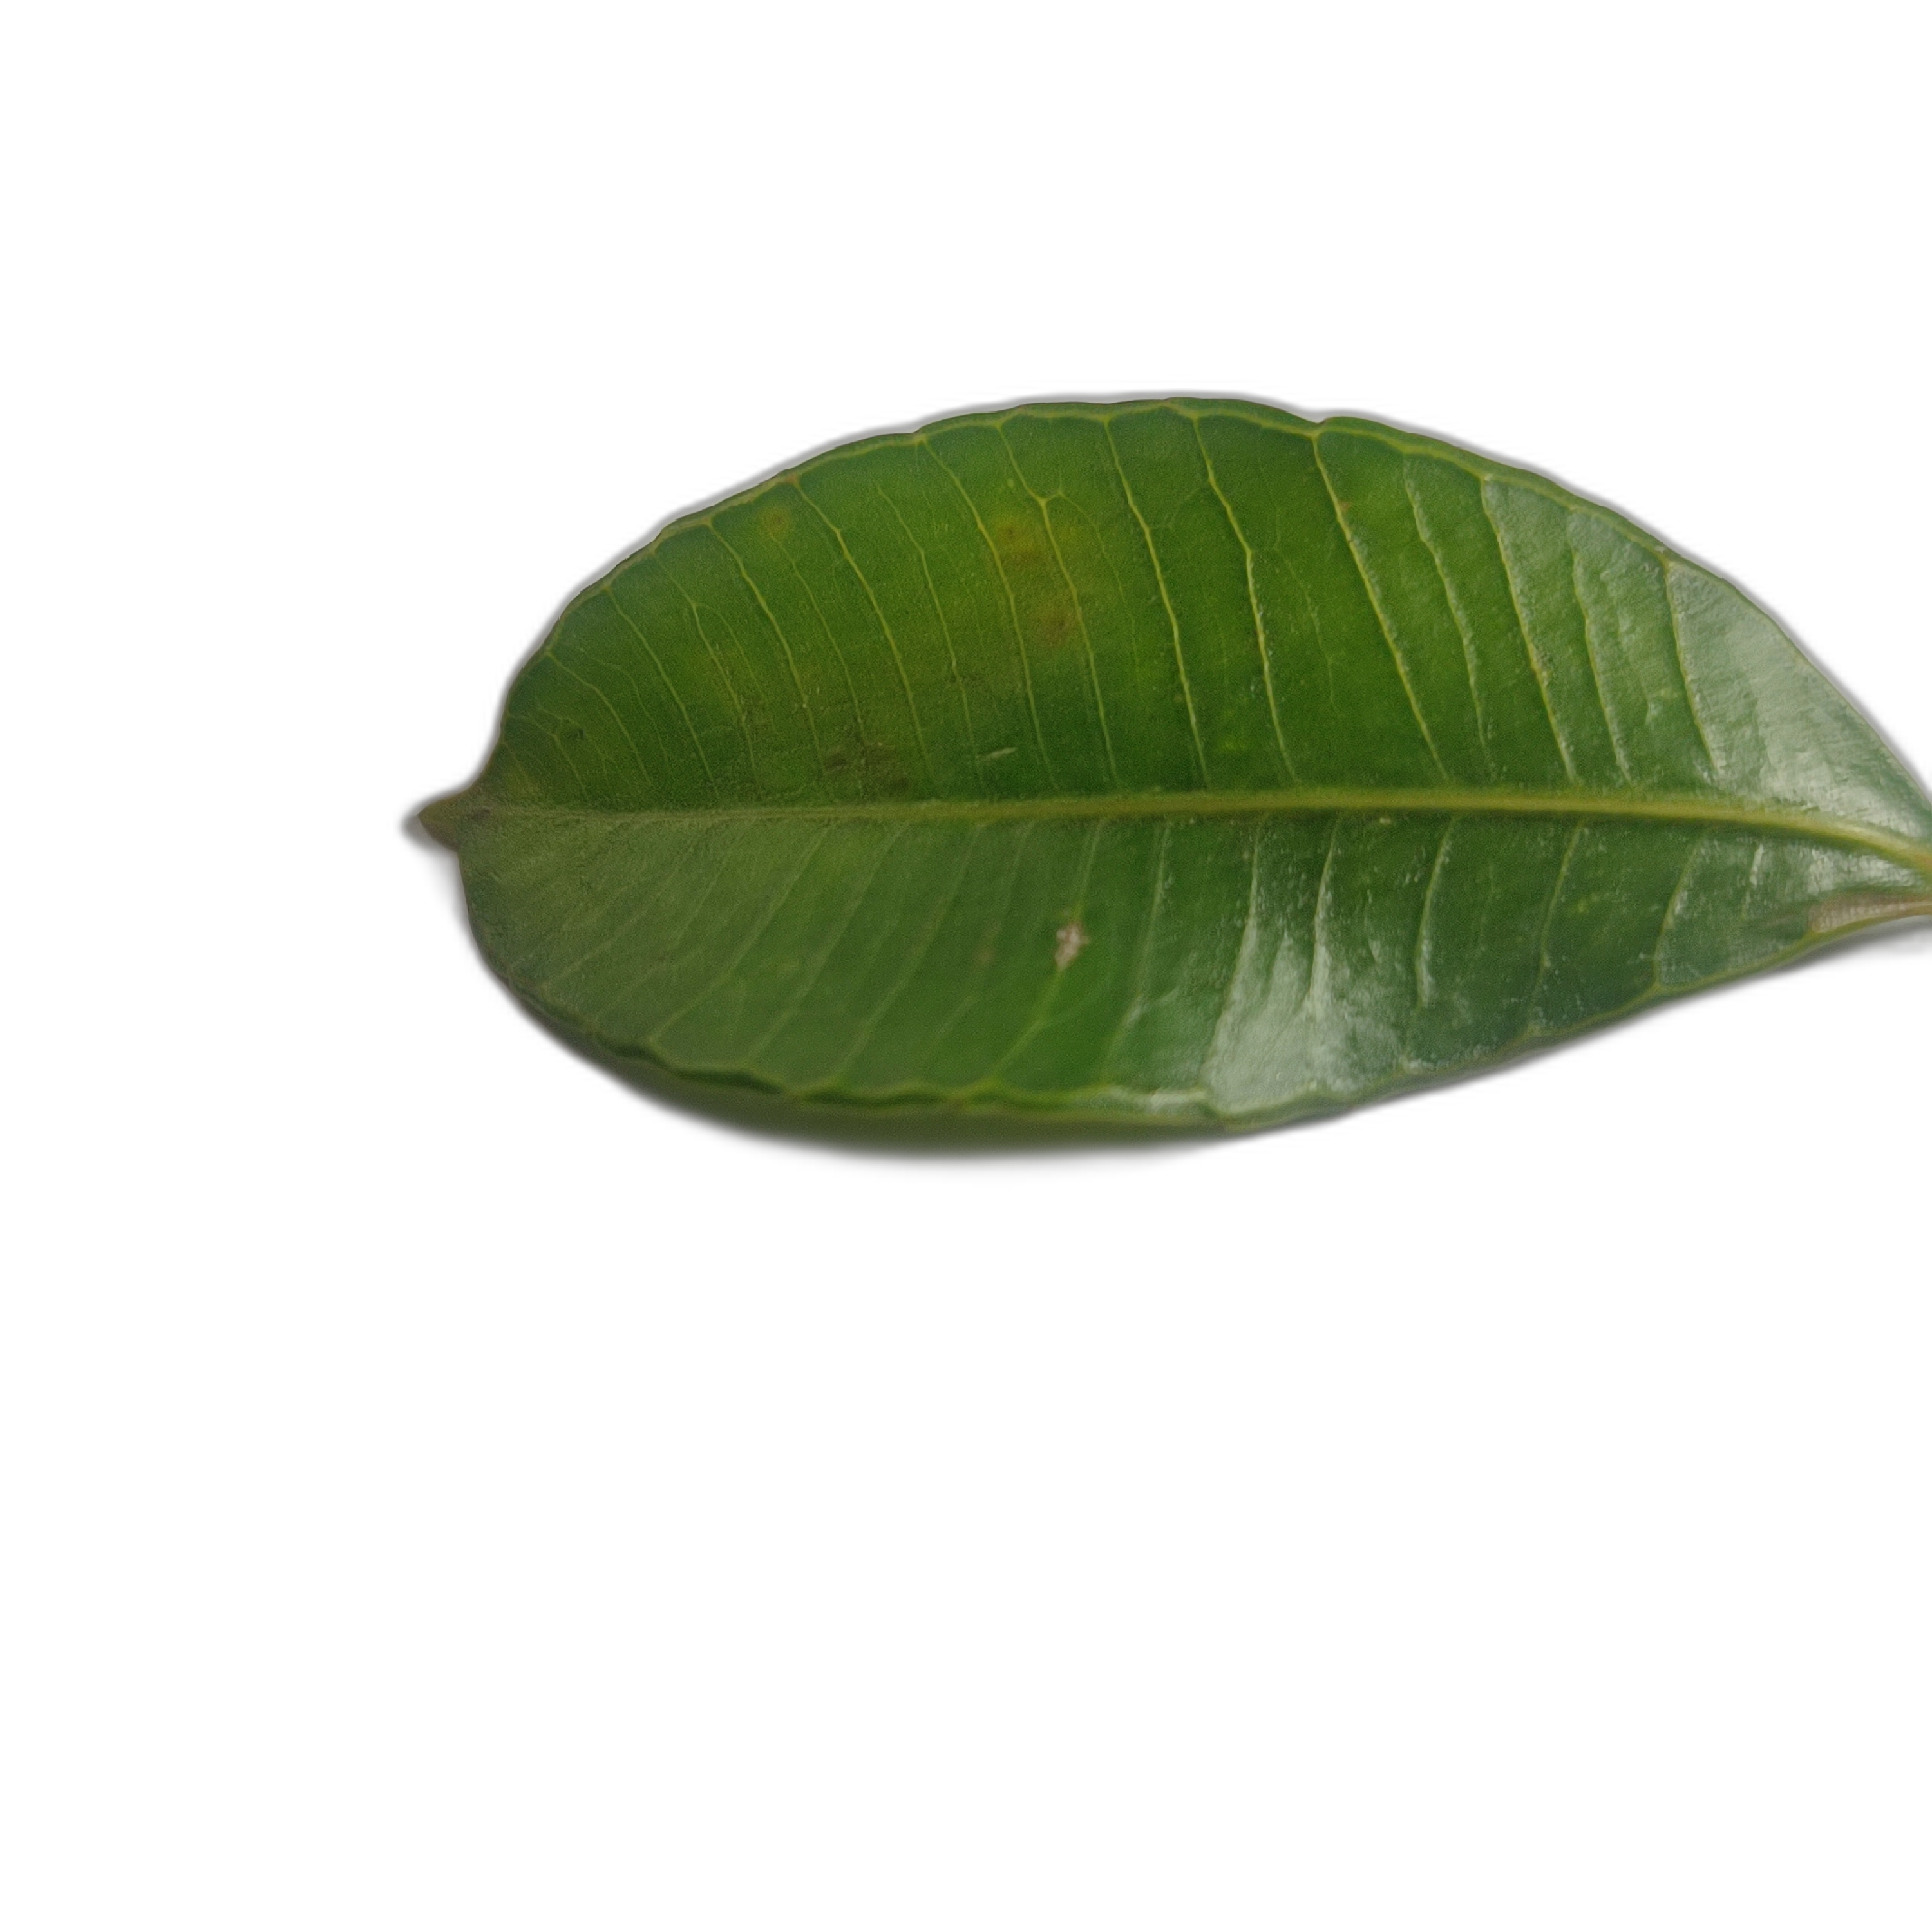
Label: healthy